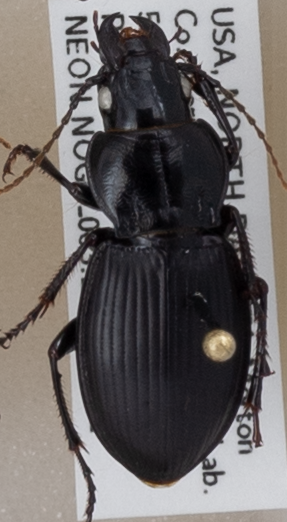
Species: Cyclotrachelus torvus
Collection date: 2020-07-21
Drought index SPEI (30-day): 0.26
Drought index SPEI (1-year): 0.288
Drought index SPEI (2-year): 1.22